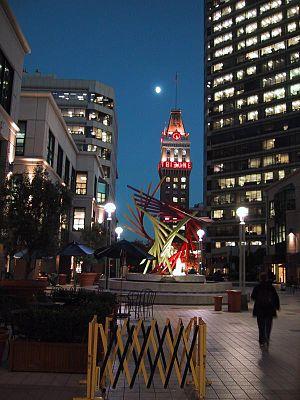
Oakland est une ville de la côte ouest des États-Unis située dans la baie de San Francisco, dans l'État de Californie. Au nord de la ville se trouve Berkeley, où siège l'université du même nom. À l'ouest, au-delà du pont Bay Bridge, se trouve San Francisco. Oakland est l'un des trois ports les plus importants de la côte ouest des États-Unis : son port s'est développé dans les années 1970 grâce à la conteneurisation des marchandises. En 1997, le port a ainsi reçu 20,5 millions de tonnes de marchandise.